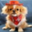
Label: dog